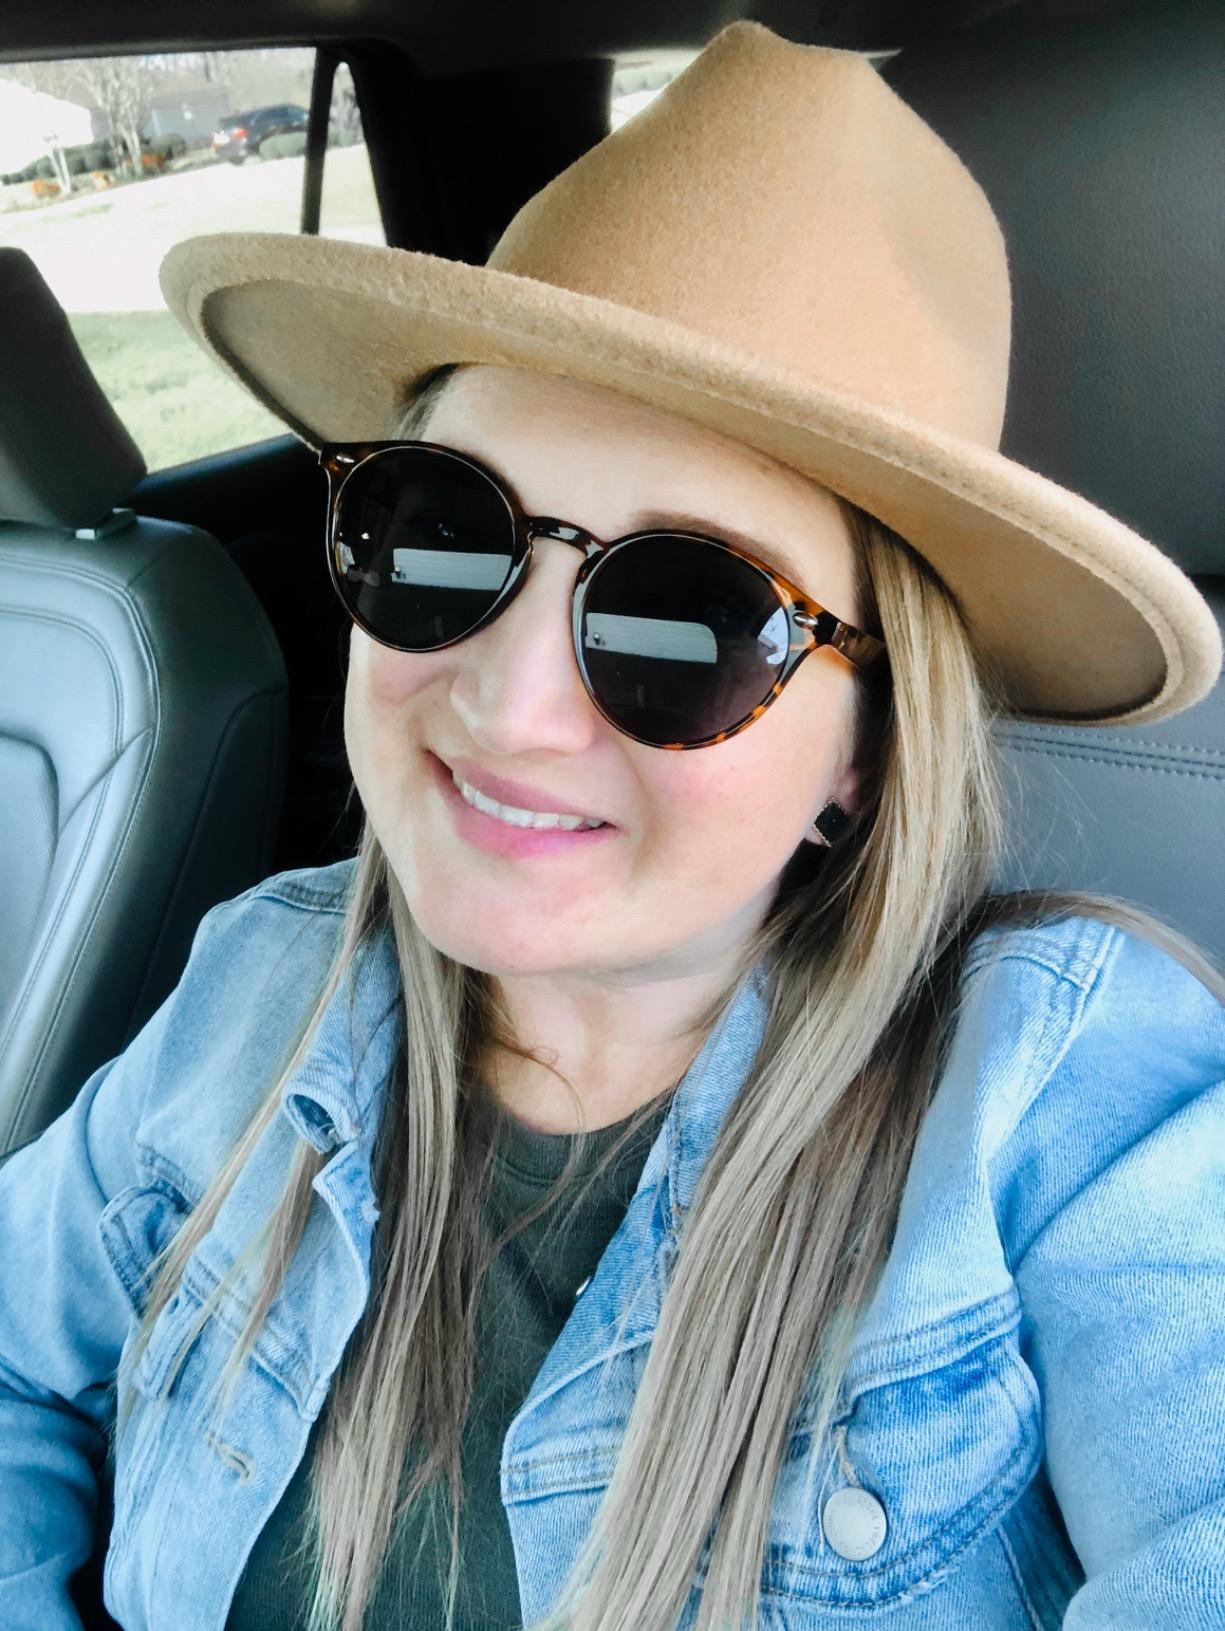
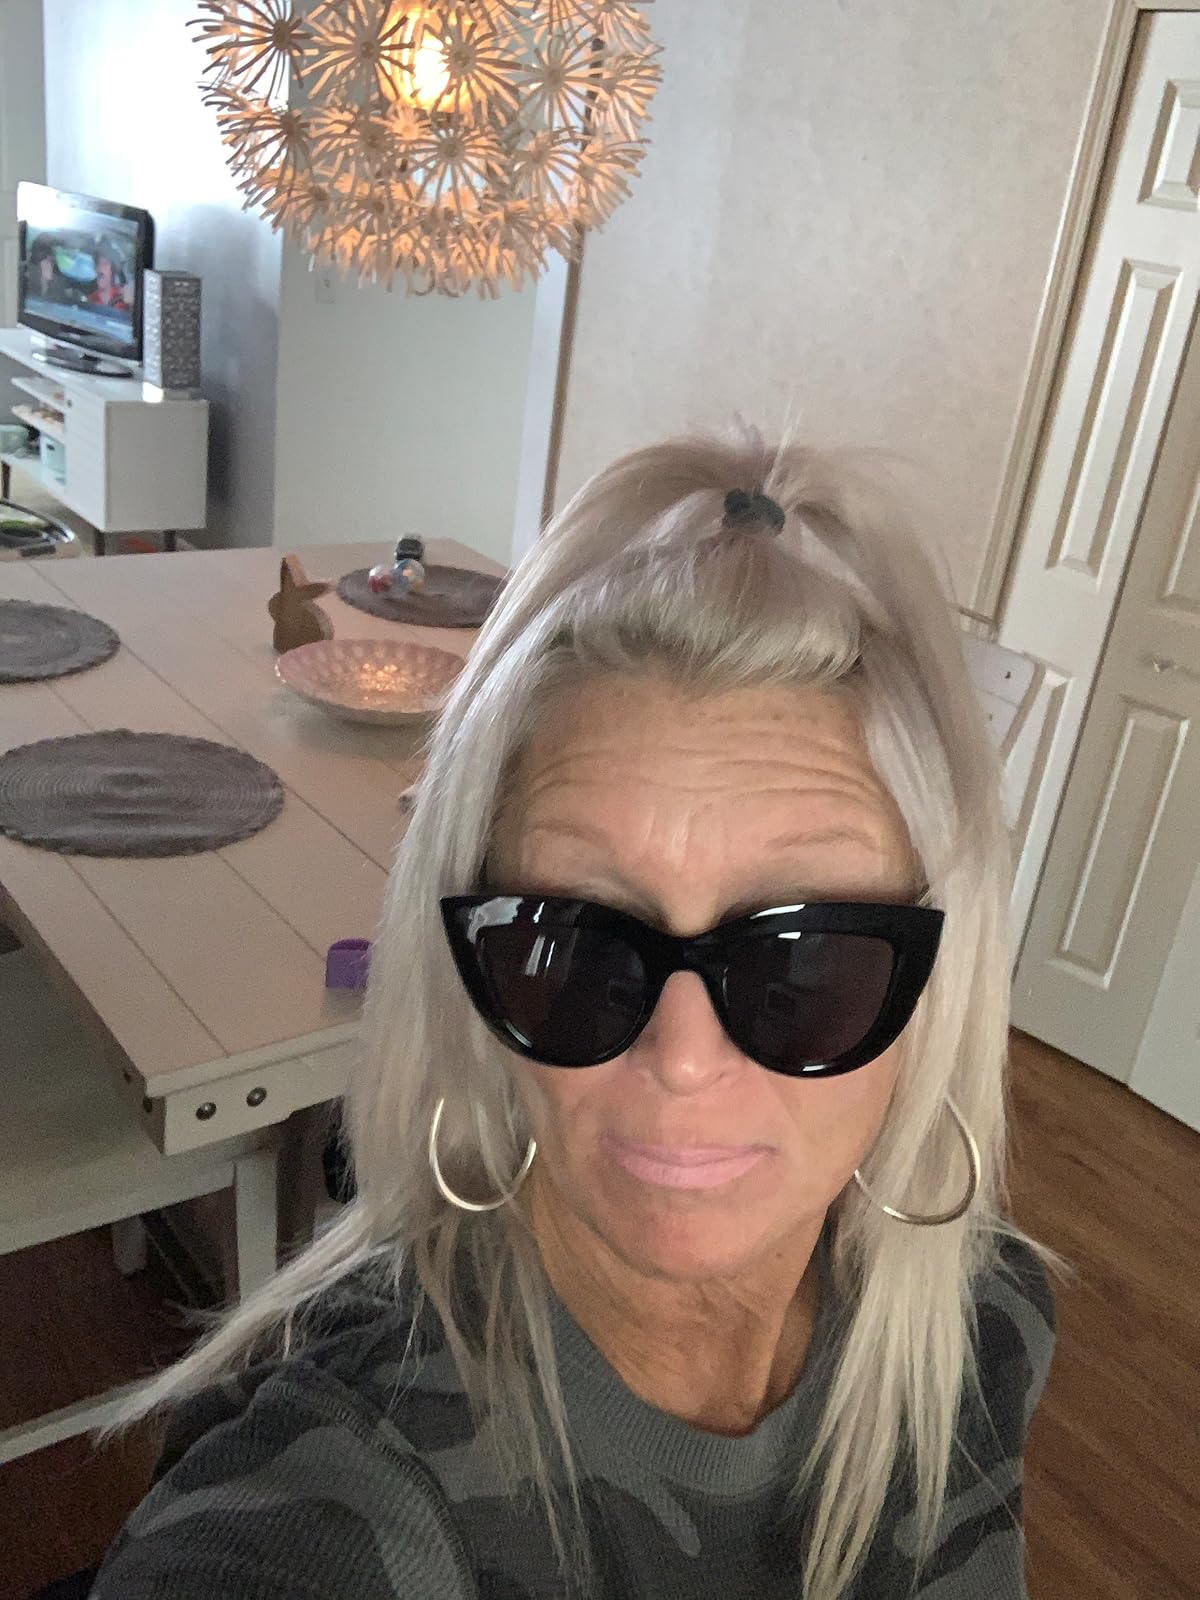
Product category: accessories_sunglasses
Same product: no